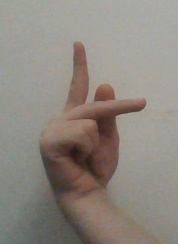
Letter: dha